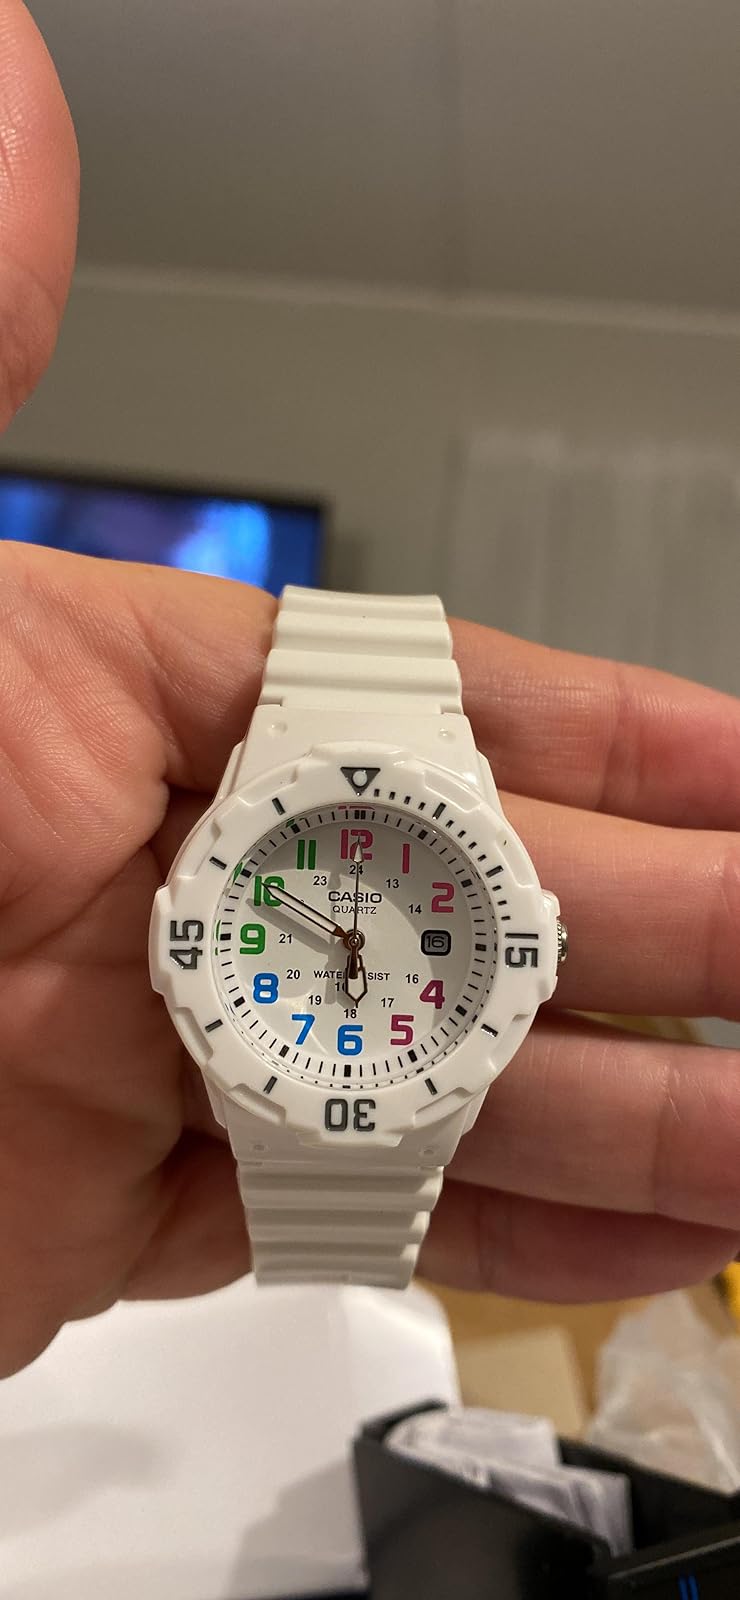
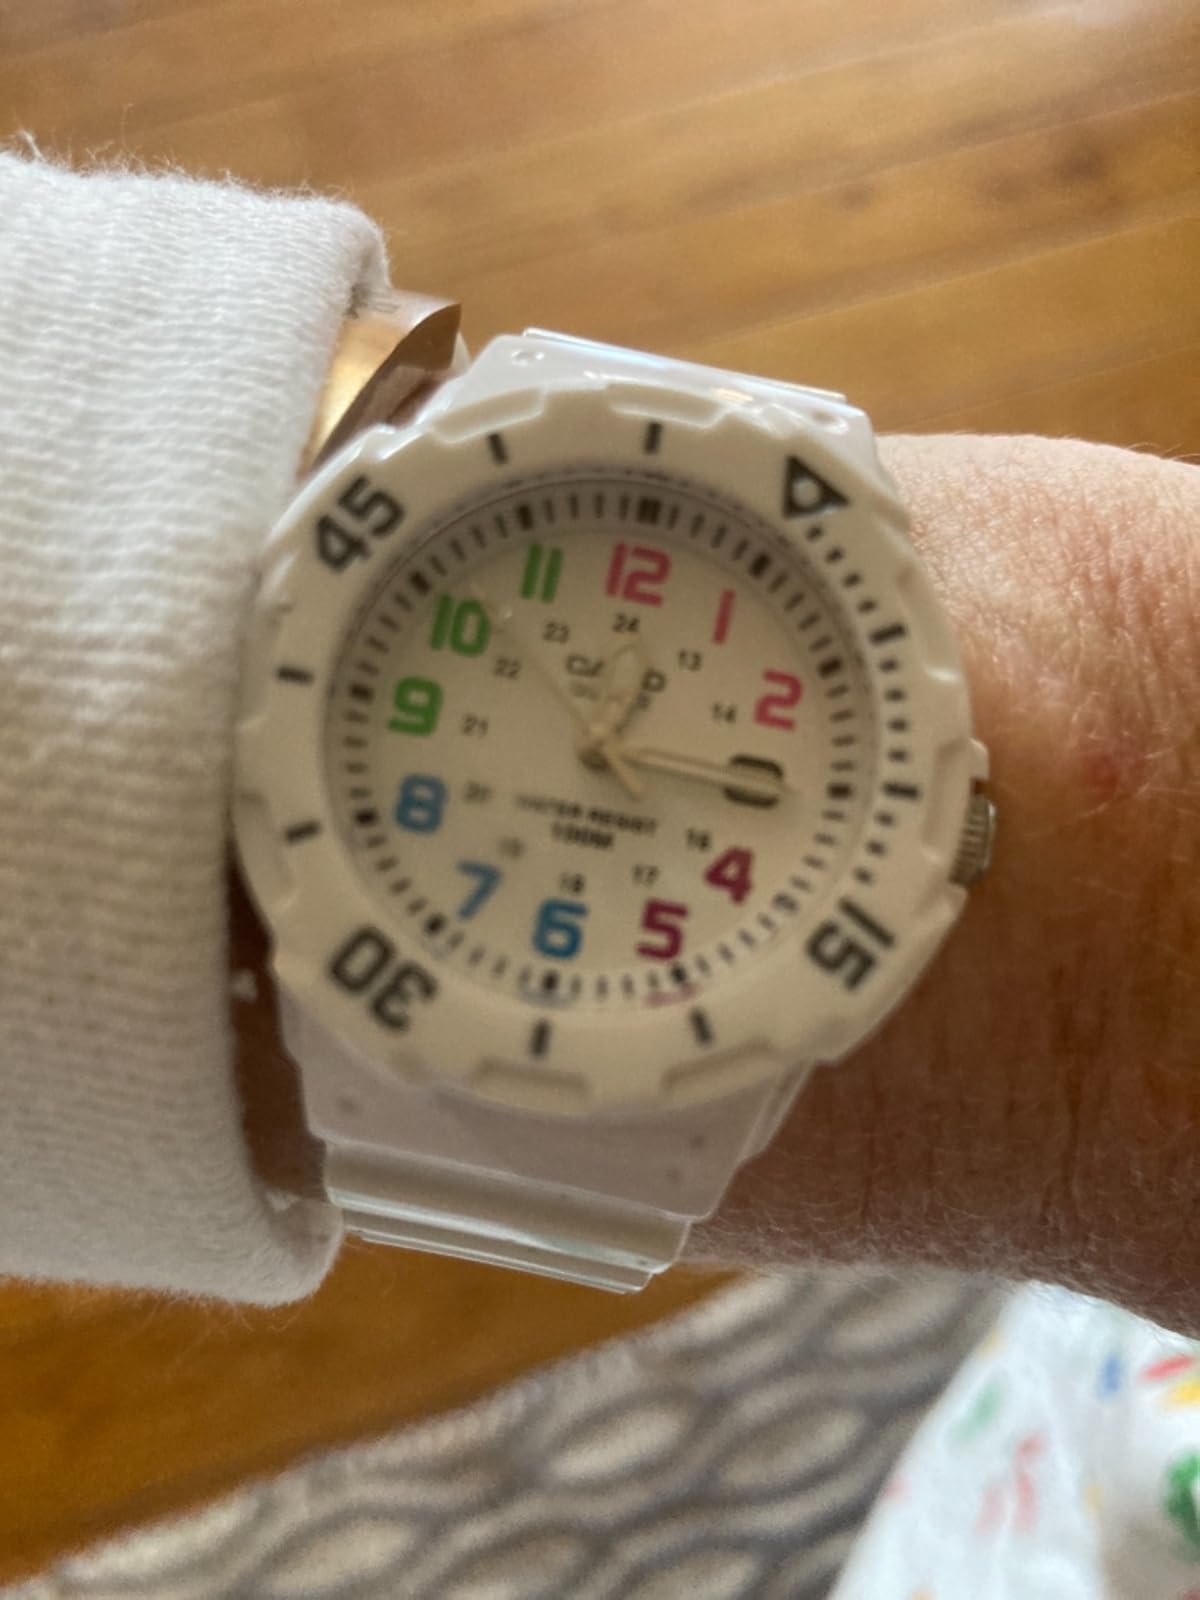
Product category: accessories_watch
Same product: yes